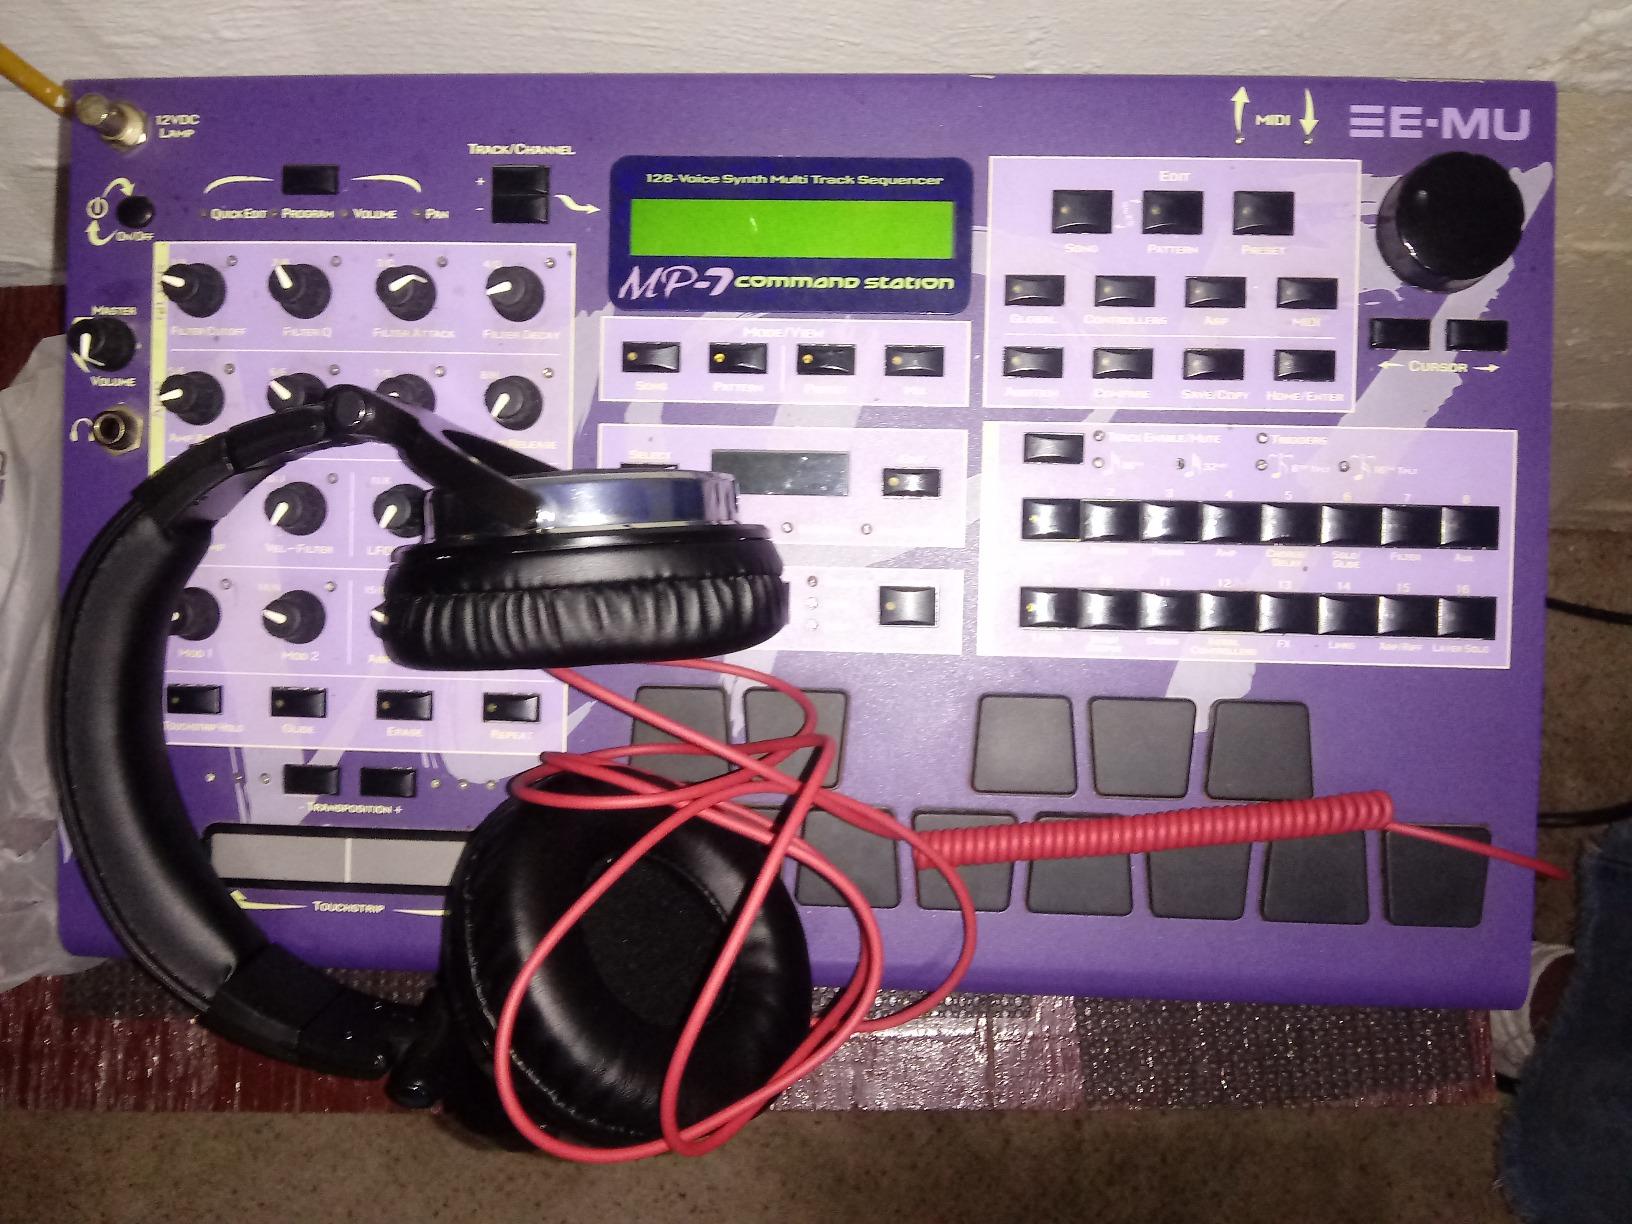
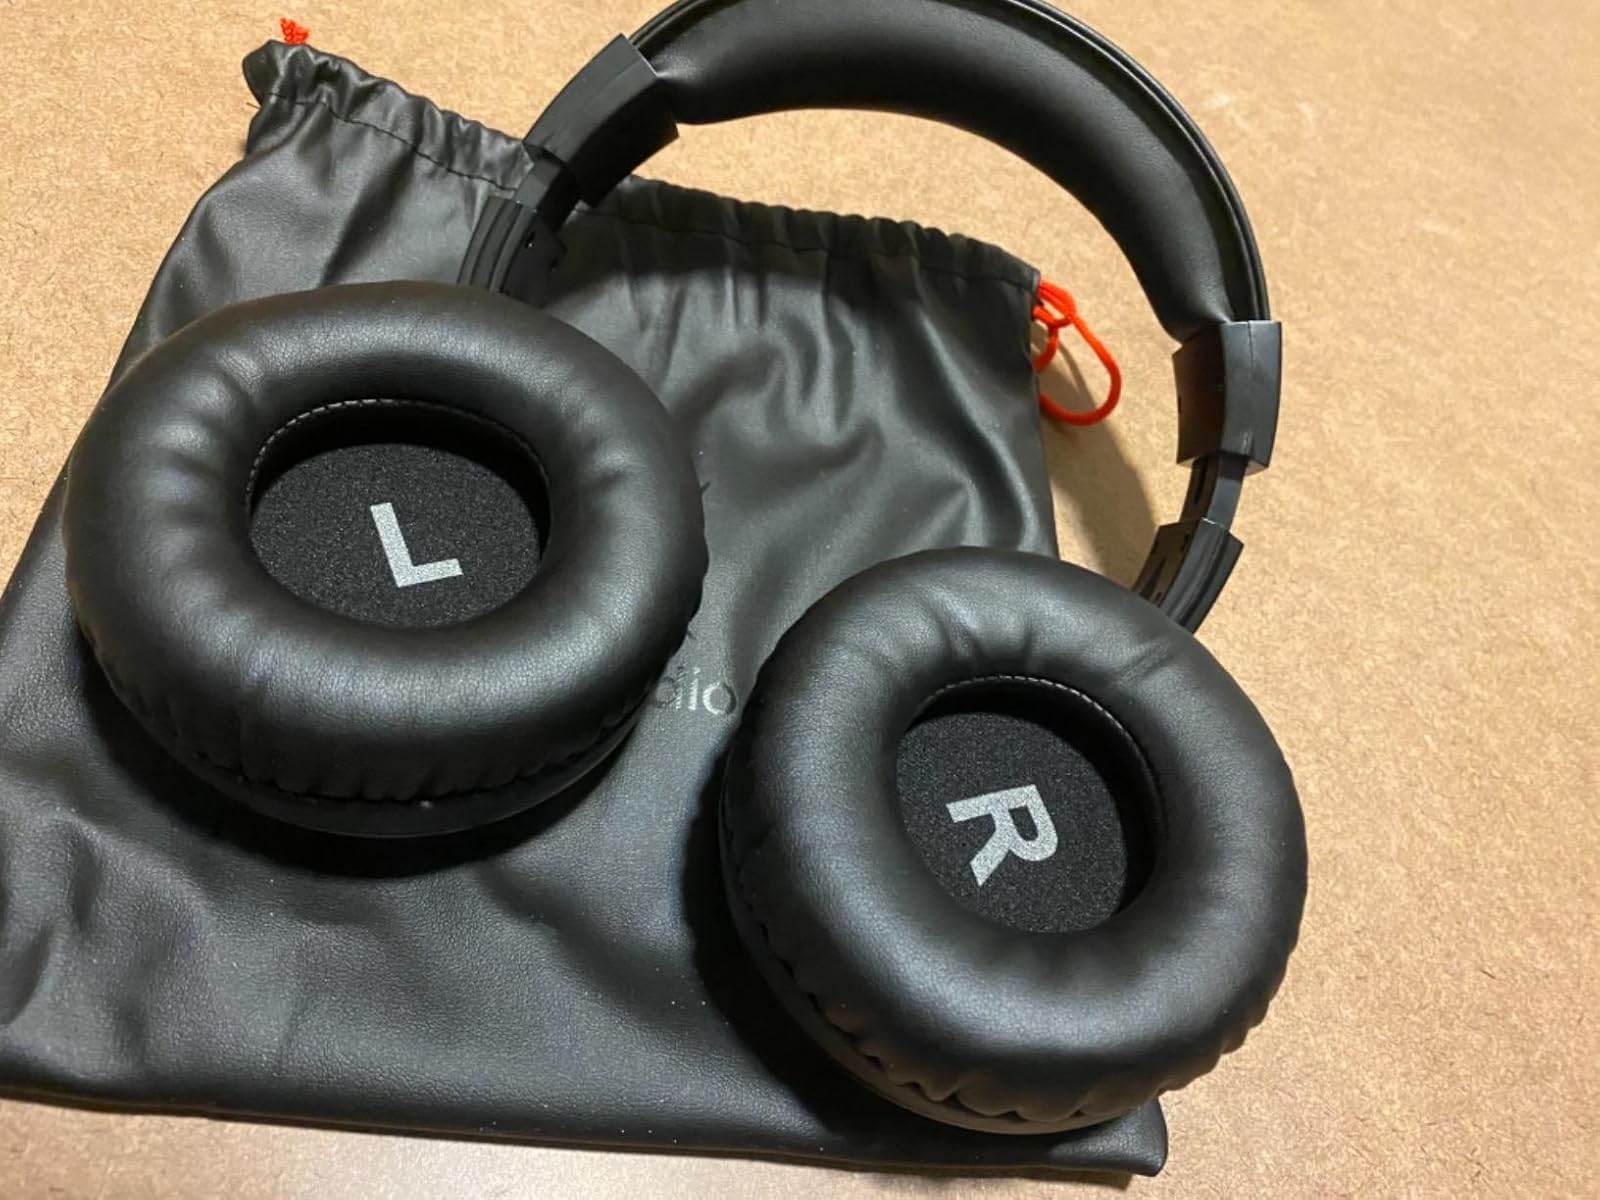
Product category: headphones
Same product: yes